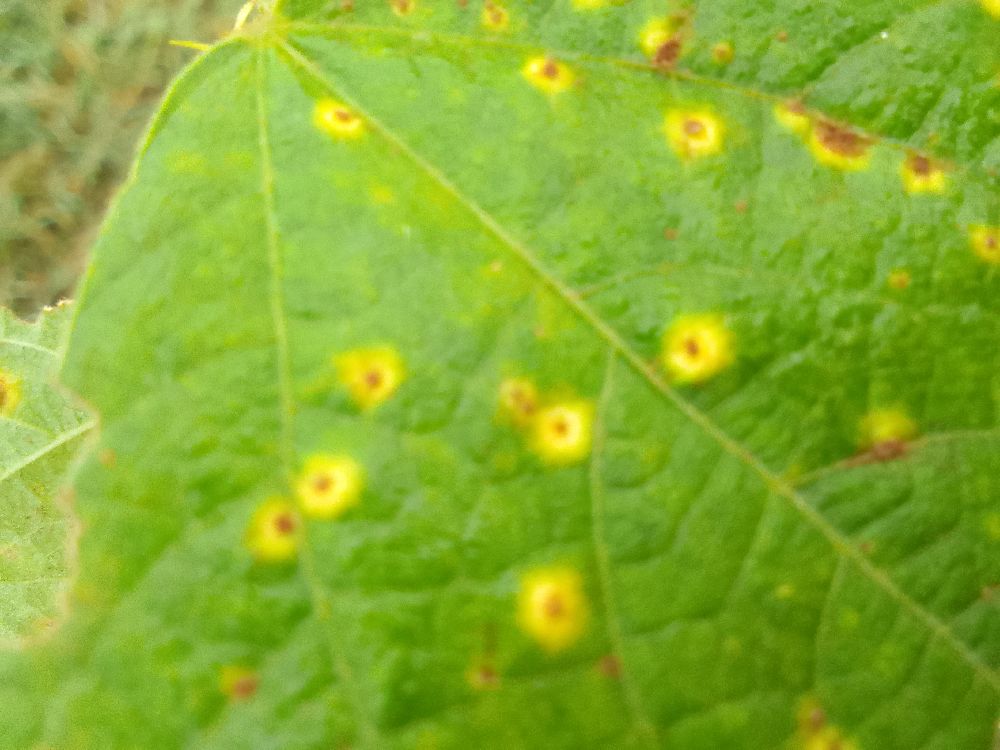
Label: rust